Instituto Nacional de Deportes, Educación Fisica y Recreación

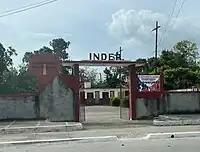
INDER Sports Combined in Encrucijada, Villa Clara Province

Instituto Nacional de Deportes, Educación Física y Recreación (National Institute of Sports, Physical Education and Recreation), or INDER, is the body responsible for sports development, physical education and recreation in Cuba.